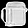
Label: Bag